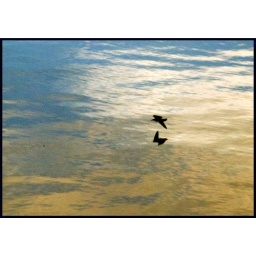
As seen flying low against the water at sunrise -- shadow was there -- I did not add it.